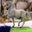
Label: horse